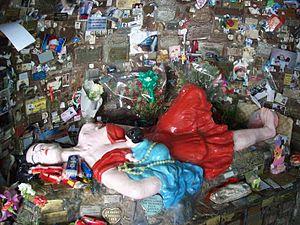
La Difunta Correa est un personnage mythique qui fait l’objet d’un culte au même titre qu'une sainte en Argentine, au Chili et en Uruguay. Elle possède un sanctuaire dans la localité de Vallecito, dans la province de San Juan, mais la majeure partie de son culte est rendu au bord des routes, dans d’humbles sanctuaires.